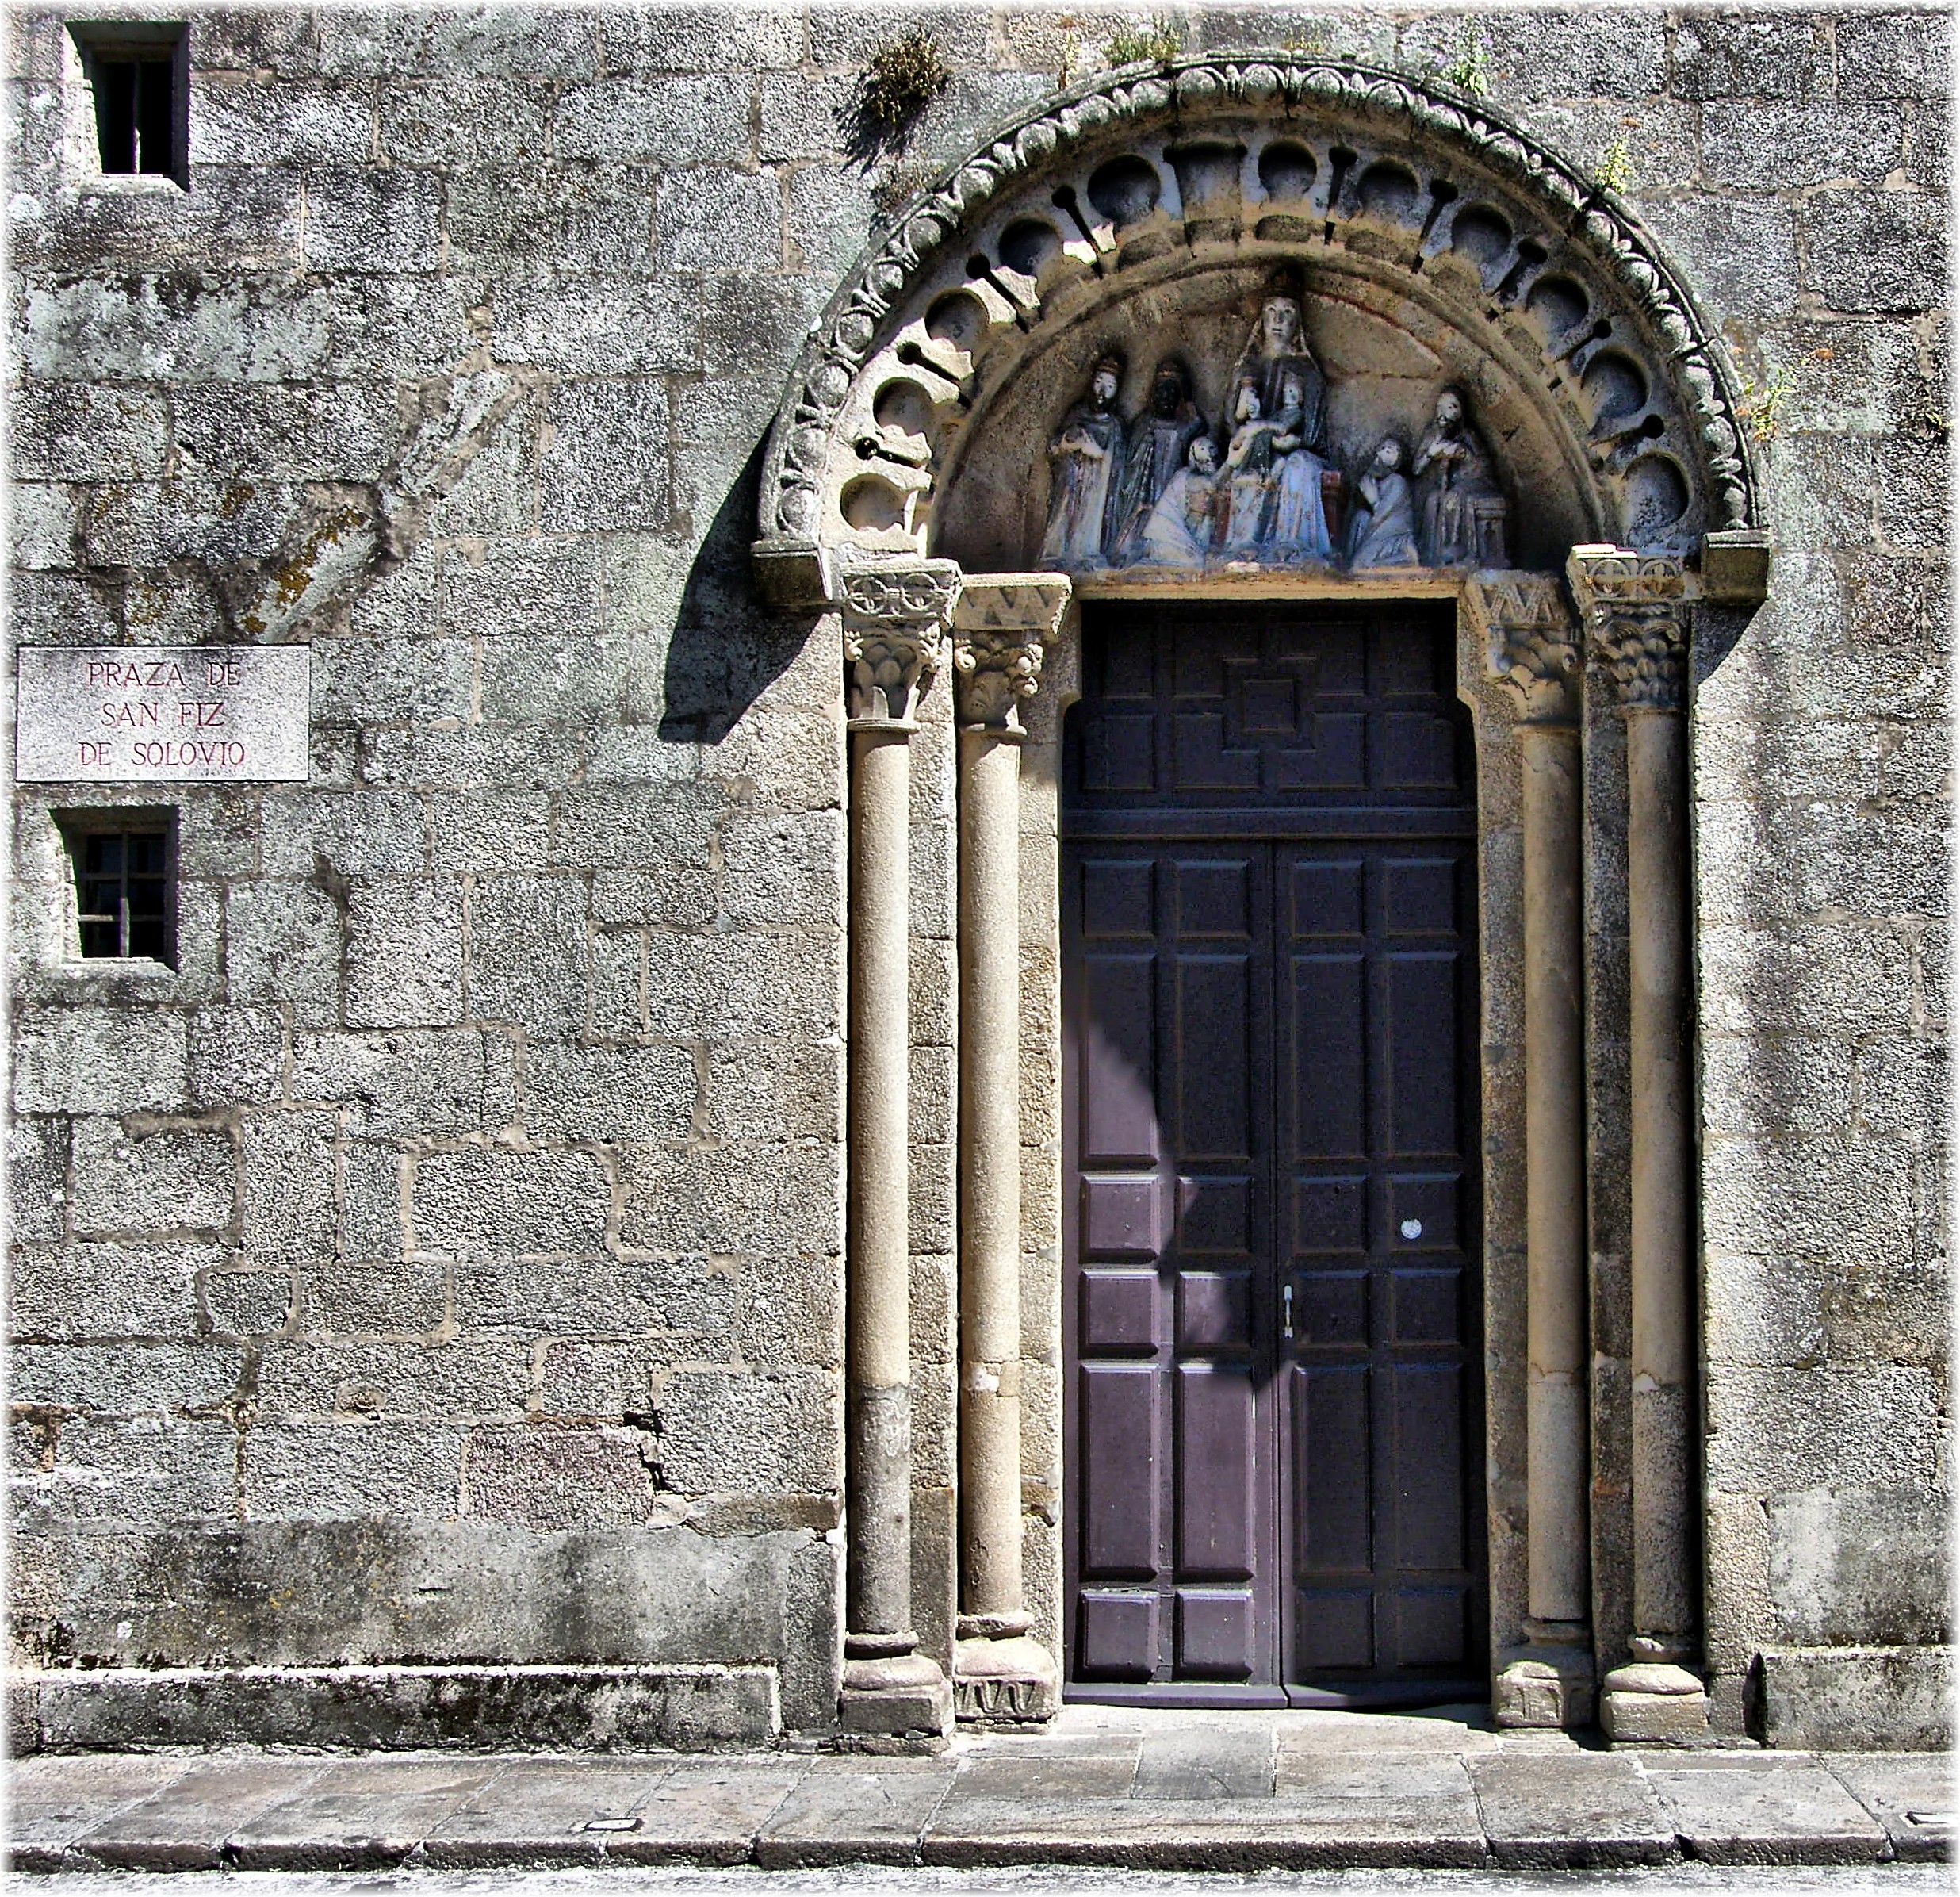
architecture, structure, window, building, palace, arch, column, facade, church, cathedral, chapel, door, place of worship, spain, espagne, monastery, galicia, piedra, romanico, mygearandme, pedra, espana, santiago, galiza, galice, iglesias, igrexas, compostela, porticos, gothic architecture, provinciacoru a, ancient history